Held by the Enemy (film)

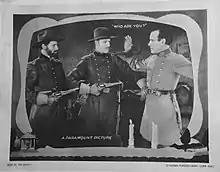
Lobby card

As described in a film magazine, Rachel Hayne (Ayres), whose husband, a Southern soldier, is believed to have died in battle, renews a former love affair with Union fighter Colonel Charles Prescott (Holt). She also cultivates the friendship of another Northerner, Brigade Surgeon Fielding (Cain), for the purpose of obtaining quinine from him to pass on to Southern soldiers. Prescott is about to avow his love when the husband Captain Gordon Haine (Stone) returns. When Hayne is recaptured as a spy, Fielding accuses Prescott of trumping up the charge to dispose of the husband. Hayne escapes from his imprisonment, but is then recaptured, and after several incidents commits suicide. This leaves the love road free for his former wife, who never loved him, and the man to whom she has given her heart.